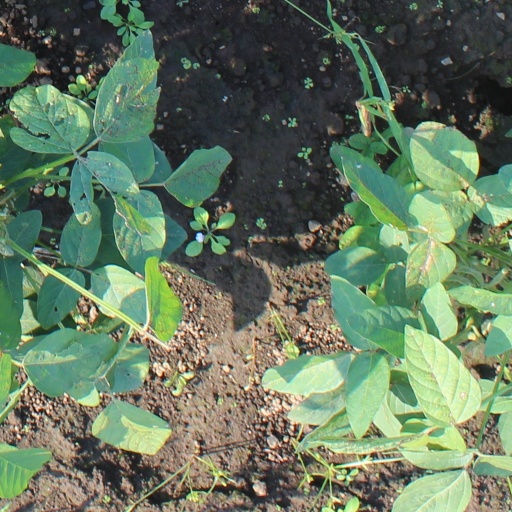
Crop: soybean